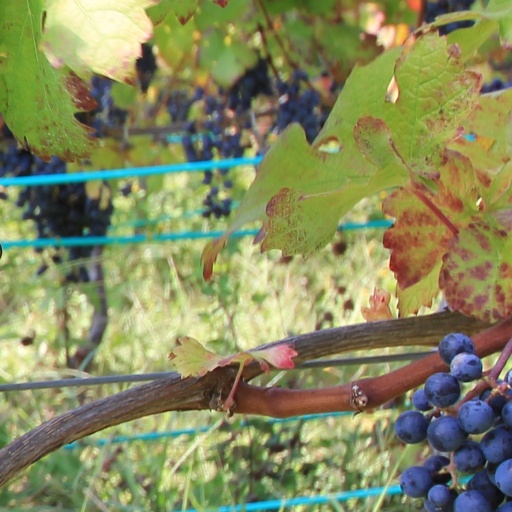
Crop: grape